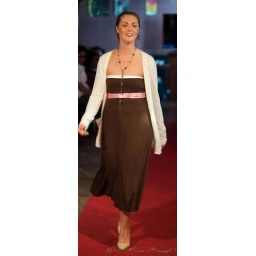
Lucy Loves Ethel brown skirt worn as a dress over a tube top and cardigan